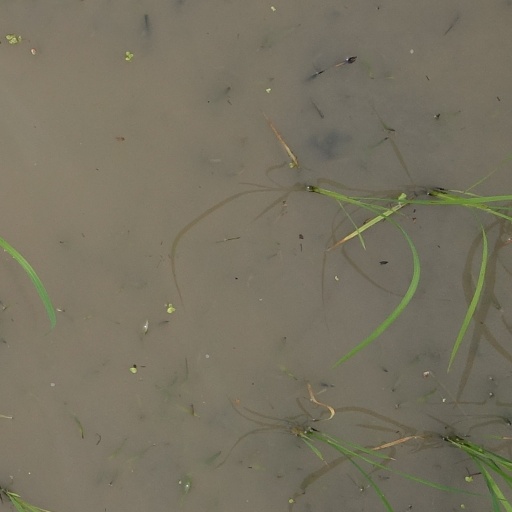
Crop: rice